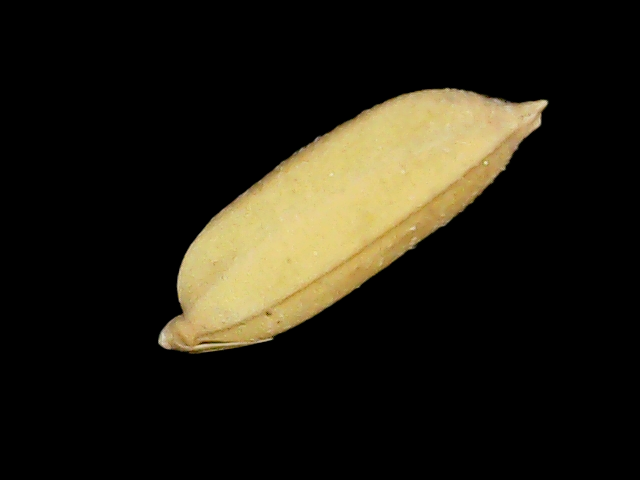
Rice variety: Binadhan24